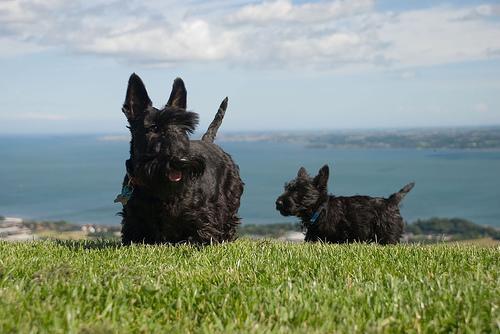
Scotch_terrier